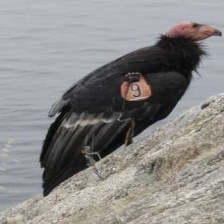
Species: CALIFORNIA CONDOR
Scientific name: GYMNOGYPS CALIFORNIANUS
ImageNet parent category: vulture